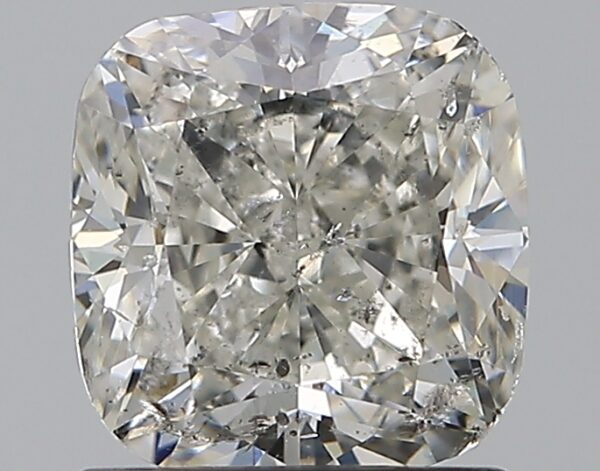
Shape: cushion
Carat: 1.5
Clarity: SI2
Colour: H
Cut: VG
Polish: VG
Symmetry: VG
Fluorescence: N
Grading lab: IGI
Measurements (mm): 6.42 x 6.19 x 4.32